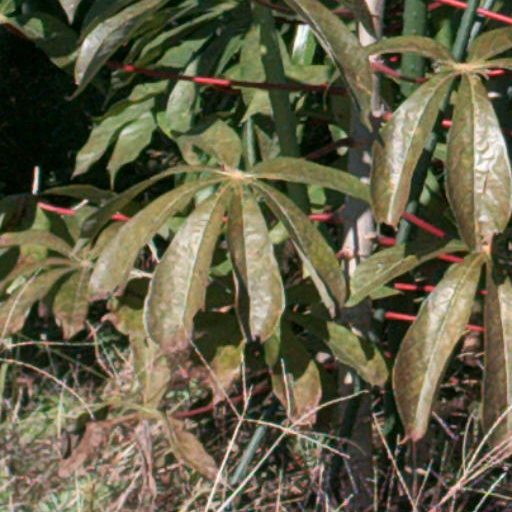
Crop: cassava